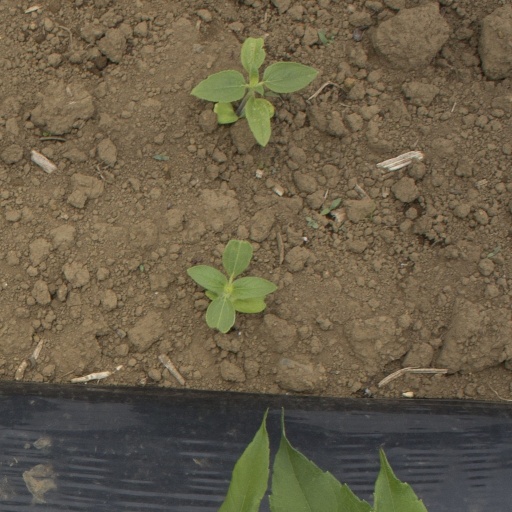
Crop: Jerusalem artichoke